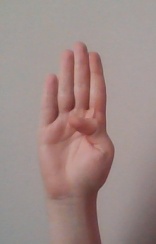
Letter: kaaf